New River Company General Office Building

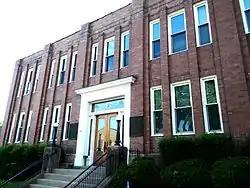

New River Company General Office Building is a historic commercial building located at Mt. Hope, Fayette County, West Virginia. It was built in 1917, and is a two-story, U-shaped brick building. It is five bays wide. It features a stepped parapet with clay tile coping. The interior has original light fixtures, unpainted woodwork, and hardwood floors.